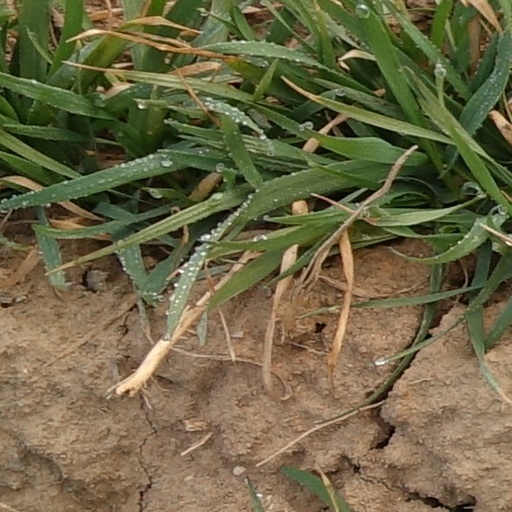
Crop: wheat